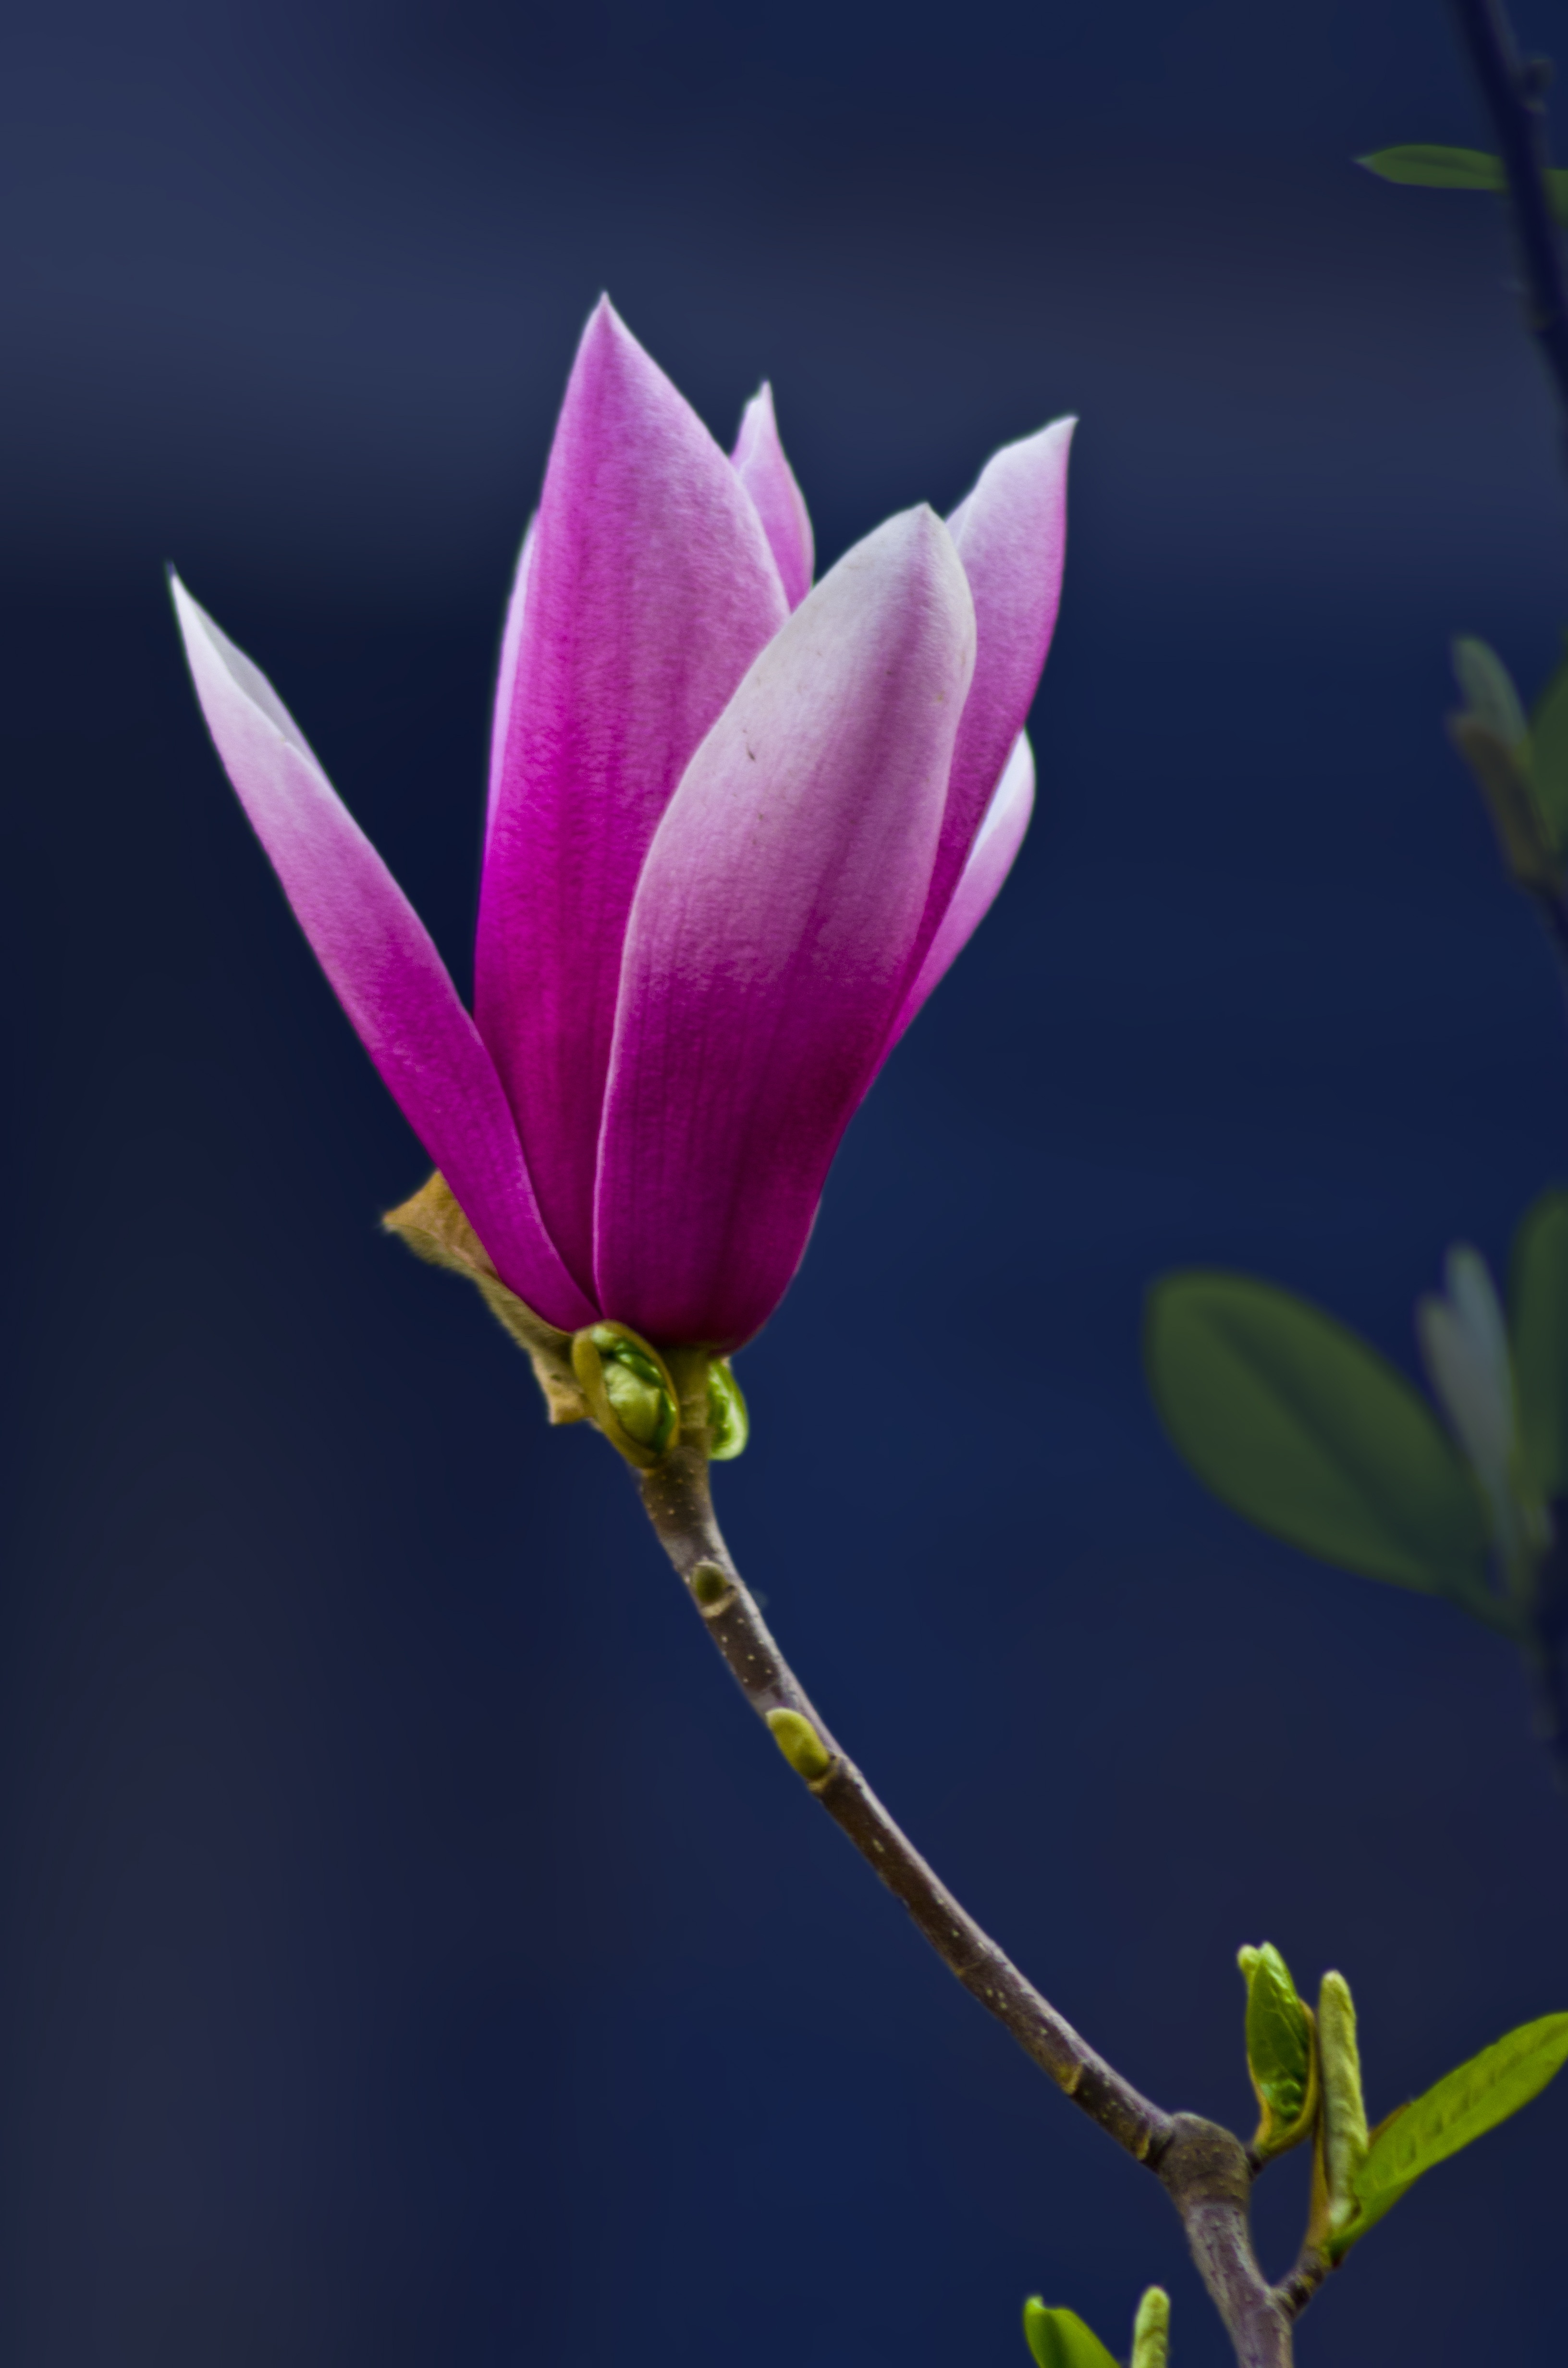
blossom, plant, leaf, flower, petal, spring, botany, pink, flora, flowers, petals, beautiful, magnolia, bud, macro photography, flowering plant, plant stem, land plant, flossom